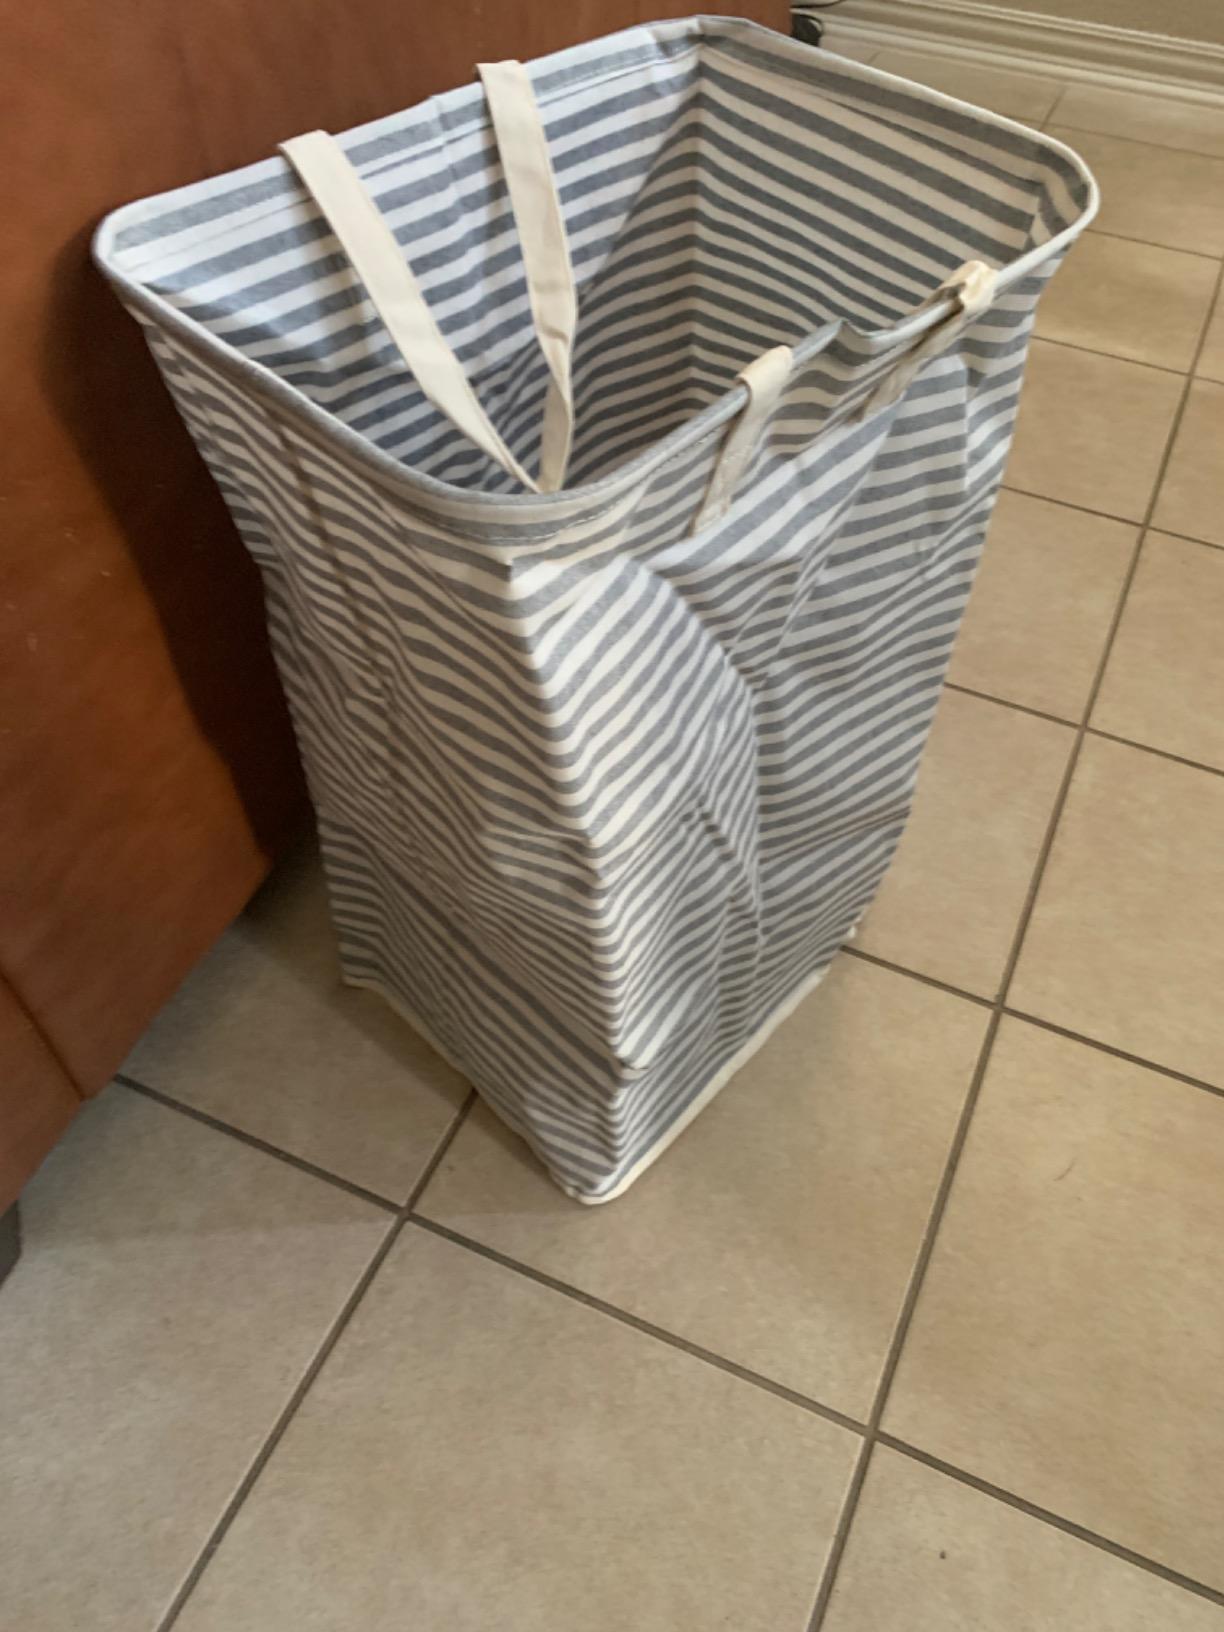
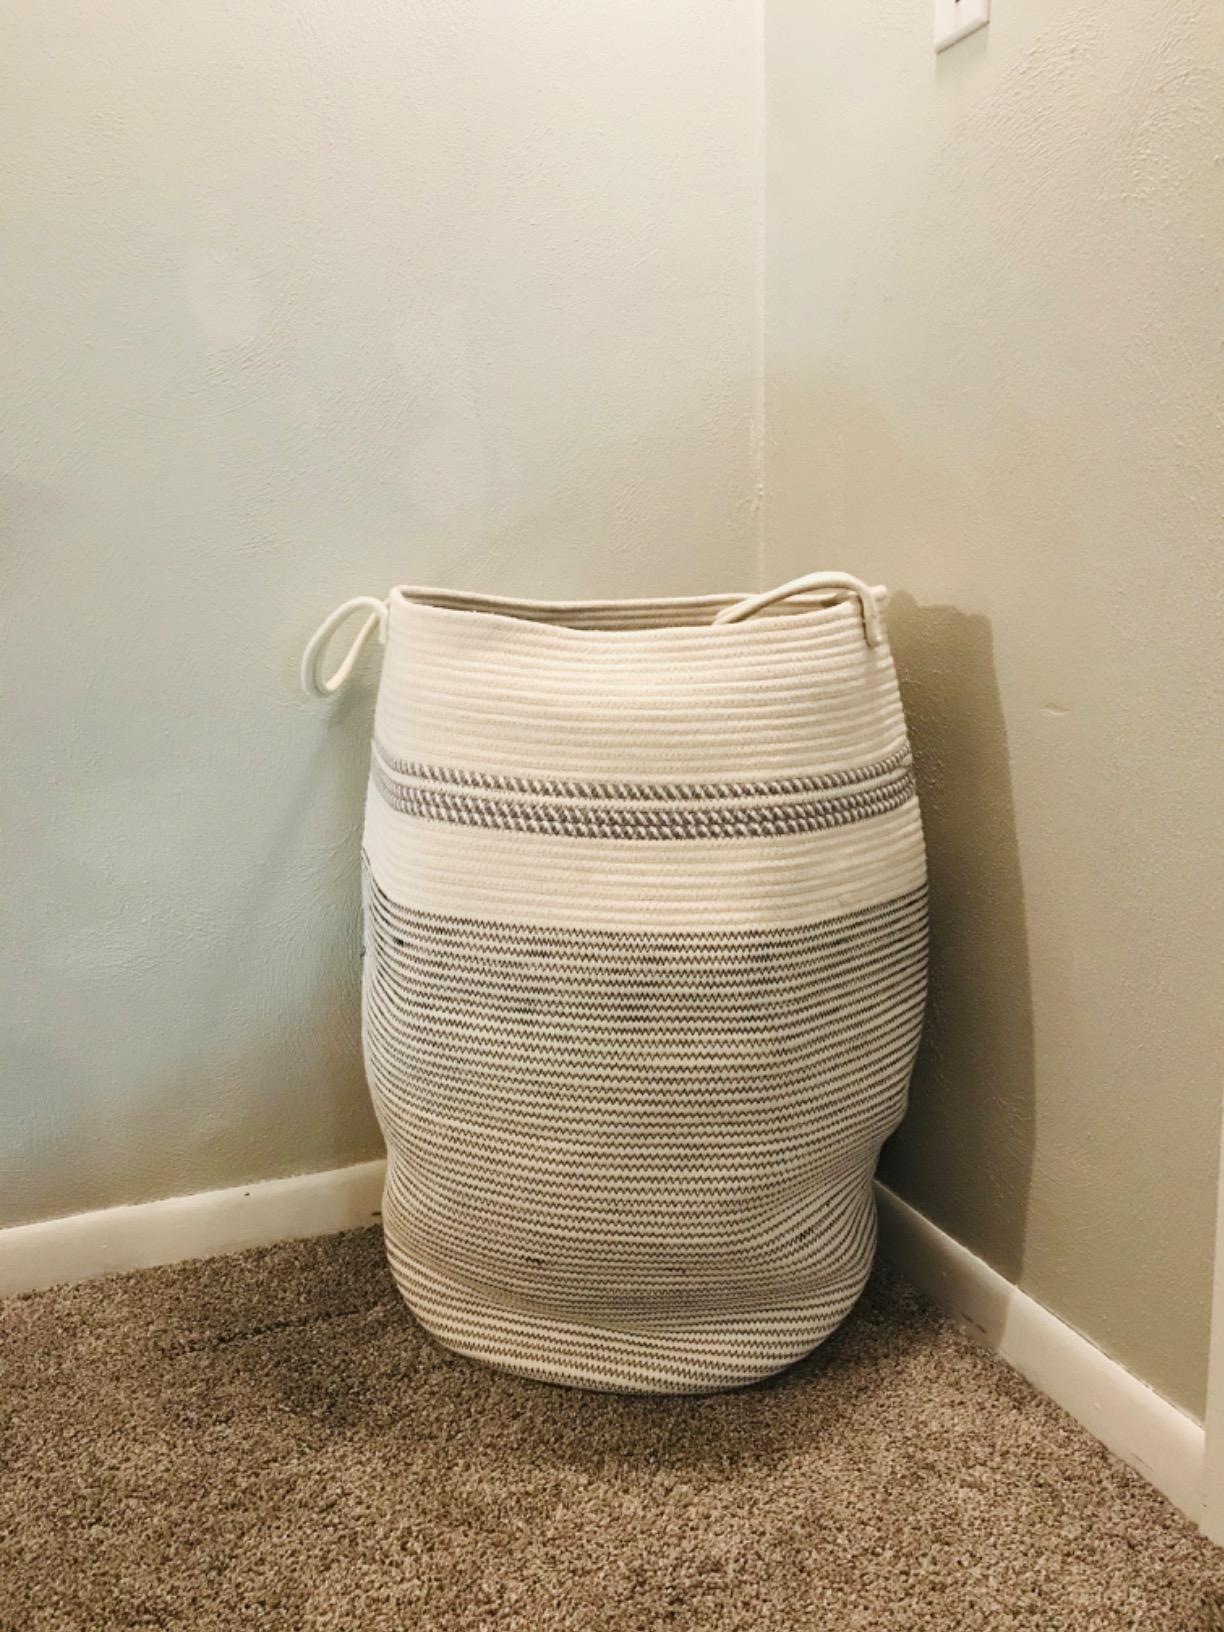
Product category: items_hamper
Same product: no